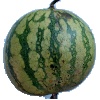
Label: watermelon